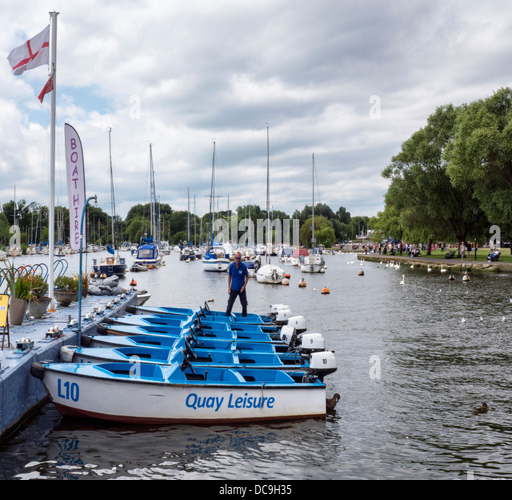
man standing with boats for hire at the quay